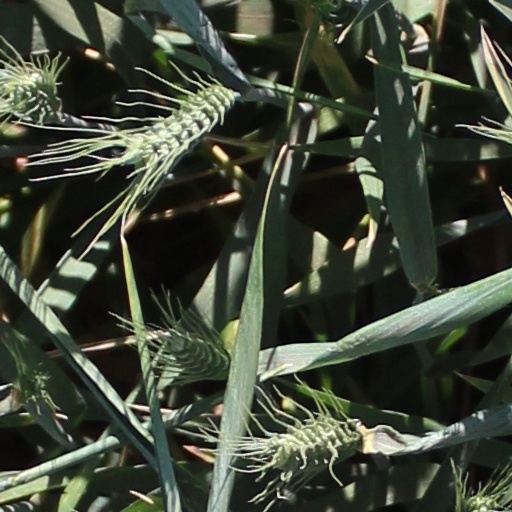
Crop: wheat